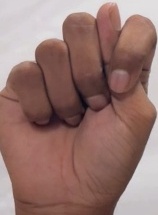
ASL sign: T